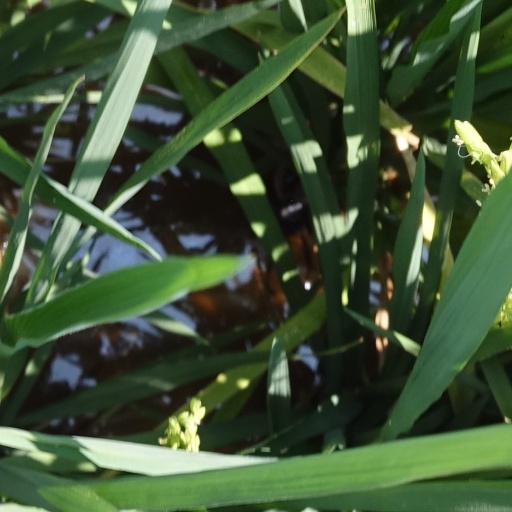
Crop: rice